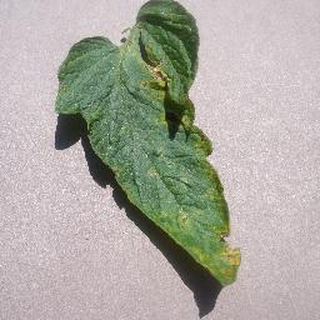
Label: tomato_septoria_leaf_spot